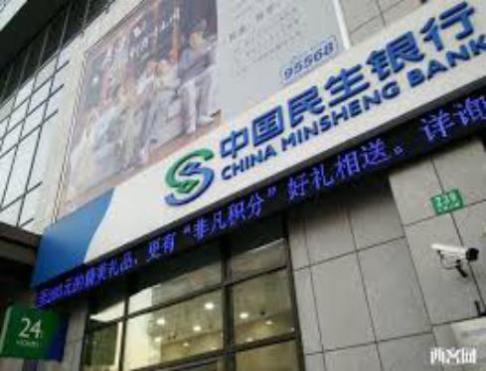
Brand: minsheng
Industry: Others